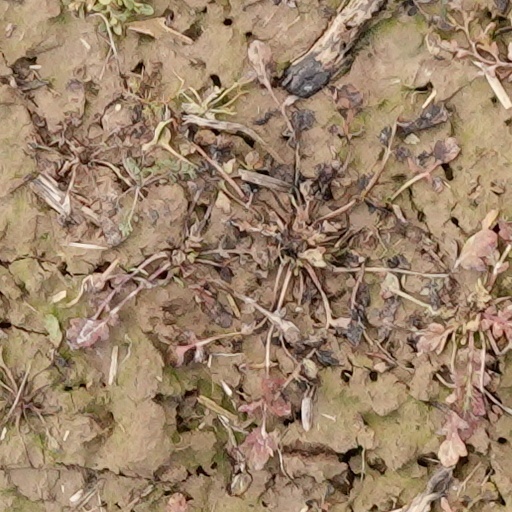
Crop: wheat